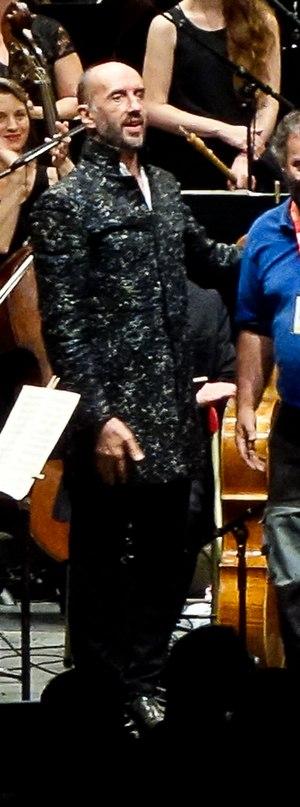
Hervé Niquet lors du concert au Château de Pupetières du 26/08/17. Festival Berlioz 2017.
Hervé Niquet est un chef d'orchestre et claveciniste français, né à Abbeville le 28 octobre 1957. Il est spécialisé dans la musique baroque.
Le Festival Berlioz est un festival de musique classique et plus particulièrement de musique symphonique qui a lieu à La Côte-Saint-André, la ville natale du compositeur et musicien français Hector Berlioz, située dans le département de l'Isère en région Auvergne-Rhône-Alpes. Cet événement se déroule généralement à la fin du mois d'août, chaque année, depuis 1994.